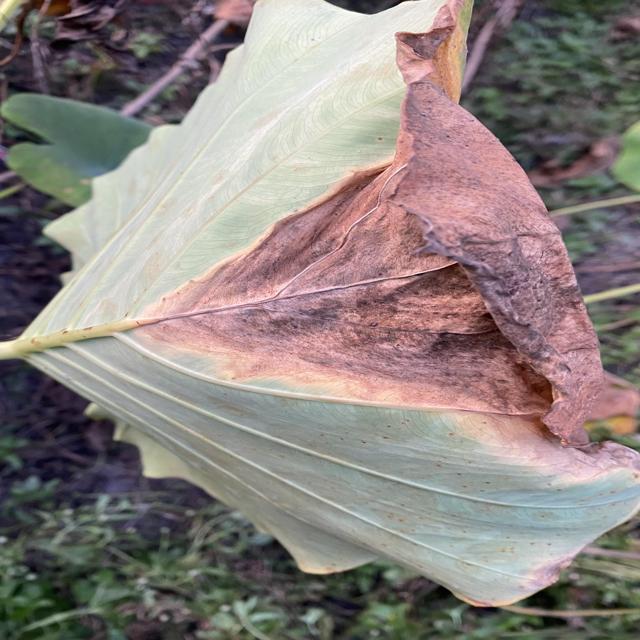
Label: Late_Blight